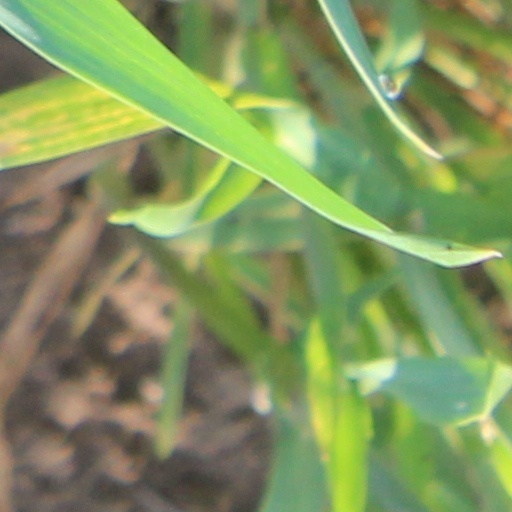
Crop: wheat